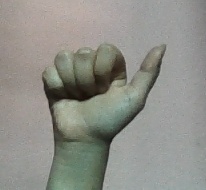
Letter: dhad